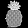
Label: Bag